Chanty (singer)

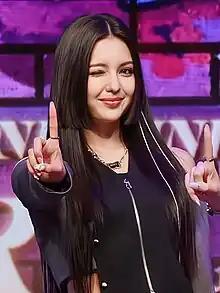
Chanty in 2023

Maria Chantal Videla (born December 15, 2002) is a Filipino singer and actress. She is a member of the South Korean girl group Lapillus.